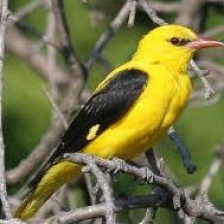
Species: EURASIAN GOLDEN ORIOLE
Scientific name: ORIOLUS ORIOLUS